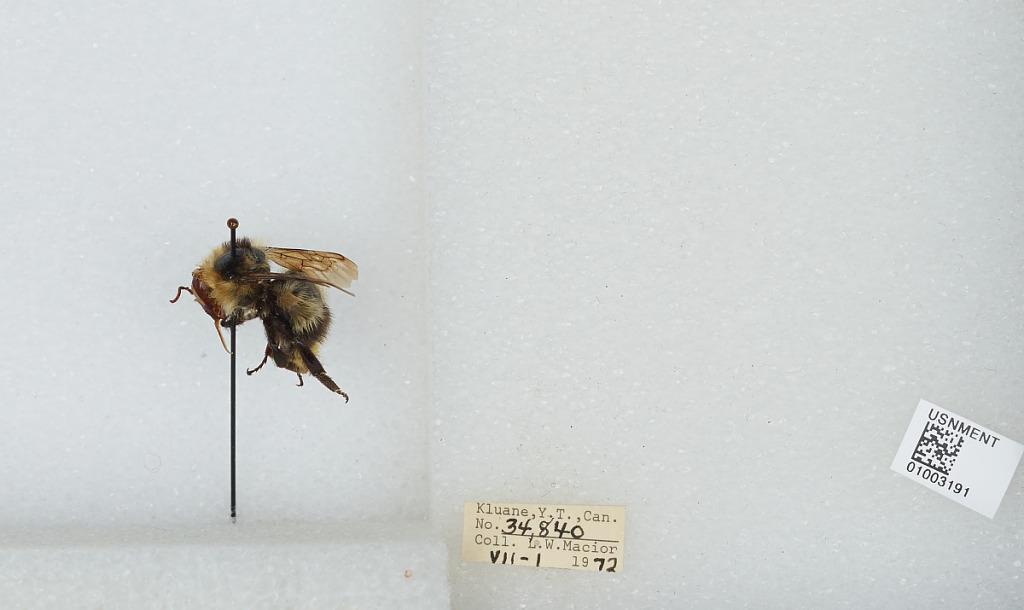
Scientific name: Bombus (Pyrobombus) frigidus Smith
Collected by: L. Macior
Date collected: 1972-7-1
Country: Canada
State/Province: Yukon Territory
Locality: Kluane
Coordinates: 60.75, -139.5